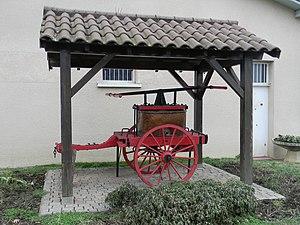
Ancienne charrette d'incendie exposée à Balan, dans l'Ain.
Balan est une commune française située dans le département de l'Ain en région Auvergne-Rhône-Alpes.